Ōshō Station

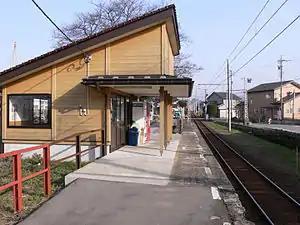
Ōshō Station in March 2009

is a railway station on the Toyama Chihō Railway Kamidaki Line in the city of Toyama, Toyama Prefecture, Japan, operated by the private railway operator Toyama Chihō Railway.